George Warde Norman

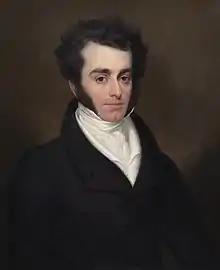
George Warde Norman, painted by Francis William Wilkin

He was born at Bromley Common, Kent, on 20 September 1793, the son of George Norman, a merchant in the Norway timber trade, and Charlotte, third daughter of Edward Beadon, rector of North Stoneham, Hampshire. He was educated at Eton College from 1805 to 1810, and then was in business with his father, spending time in 1819 to 1821 in Norway. His father retired in 1824, and he remained in the timber trade till 1830, when he transferred it to Sewell & Co., his brother Richard Norman becoming a partner in the new firm.